Ludwig August von Frankl

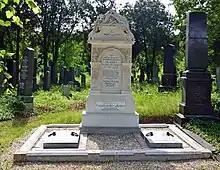
Ludwig August von Frankl's grave in the Vienna Central Cemetery

Frankl's "Gusle, Serbische Nationallieder" was dedicated to Vuk Karadžić's daughter Mina in 1852. The goal was to present some of the Serbian folk songs, which Vuk collected, in German language for the first time. Mina Karadžić did some translation herself, but left the final portion of the work to Frankl, as he took the greatest pains to reproduce in German the metrical effect of the Serbian original.